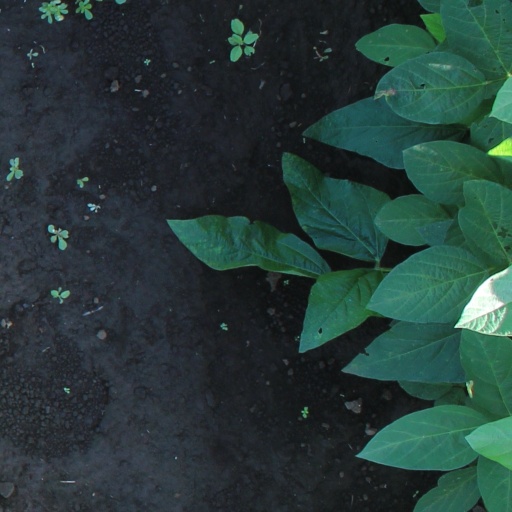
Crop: soybean